Radiogram (message)

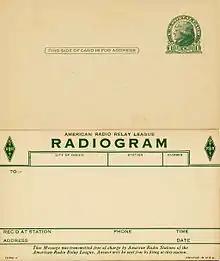
historic ARRL radiogram form

An ARRL radiogram is an instance of formal written message traffic routed by a network of amateur radio operators through traffic nets, called the National Traffic System (NTS).